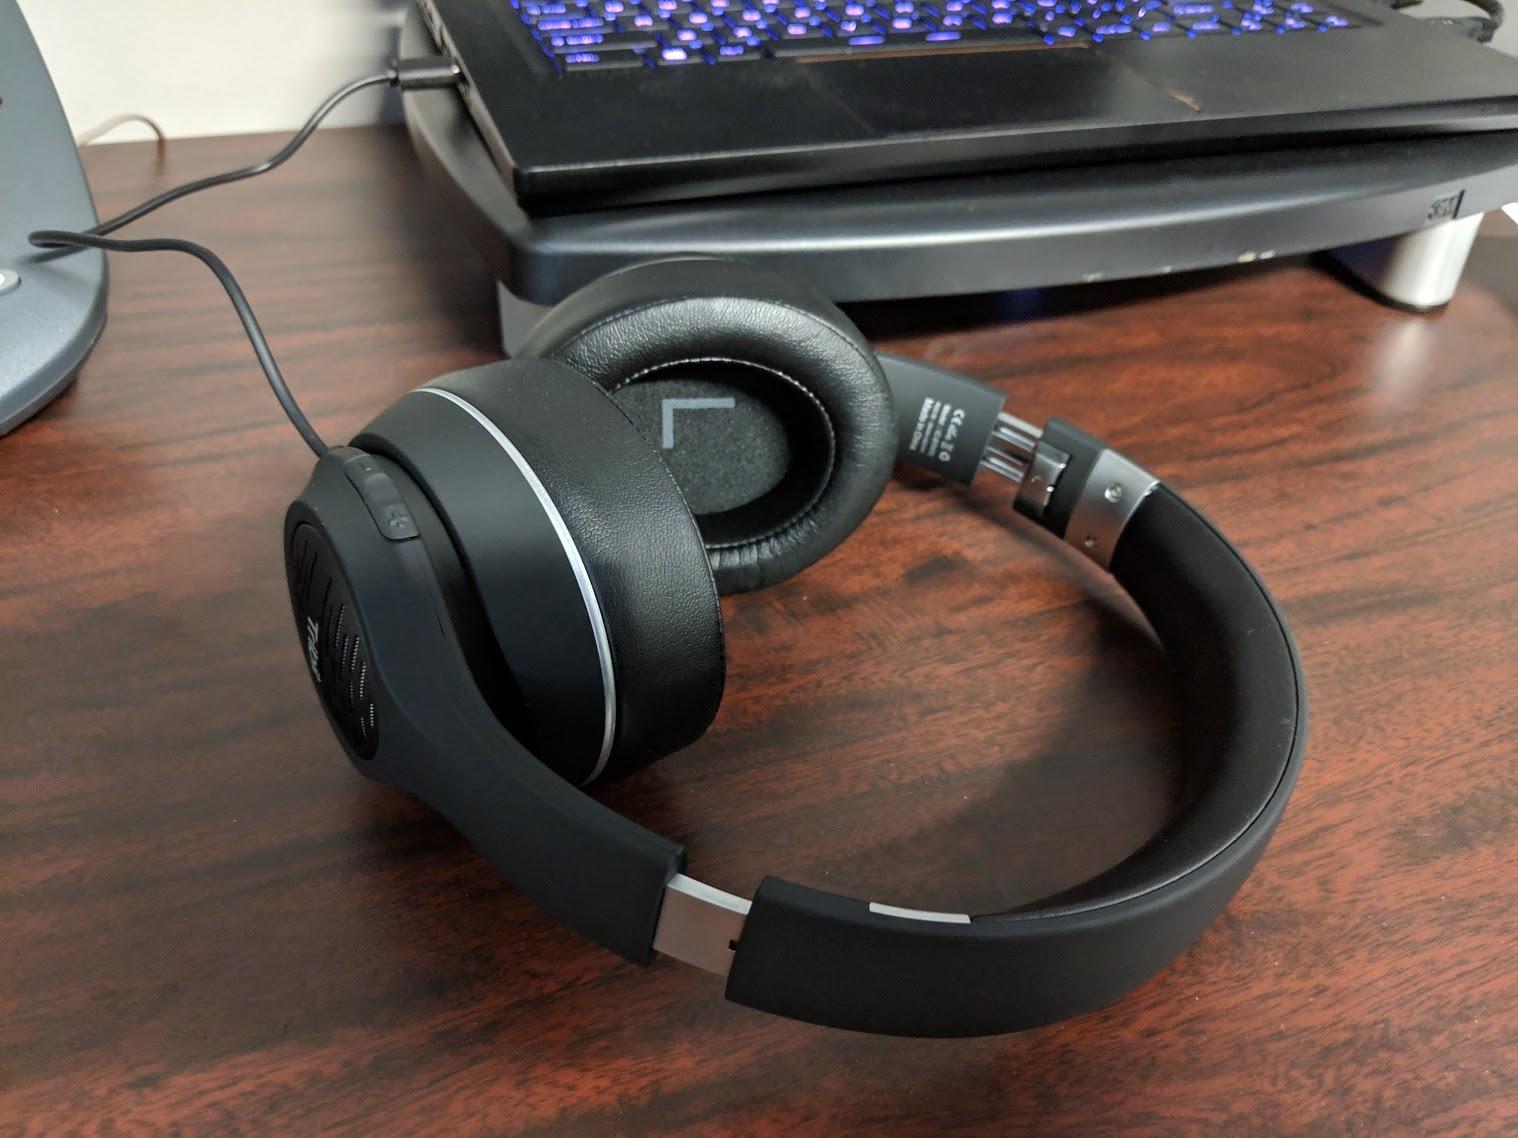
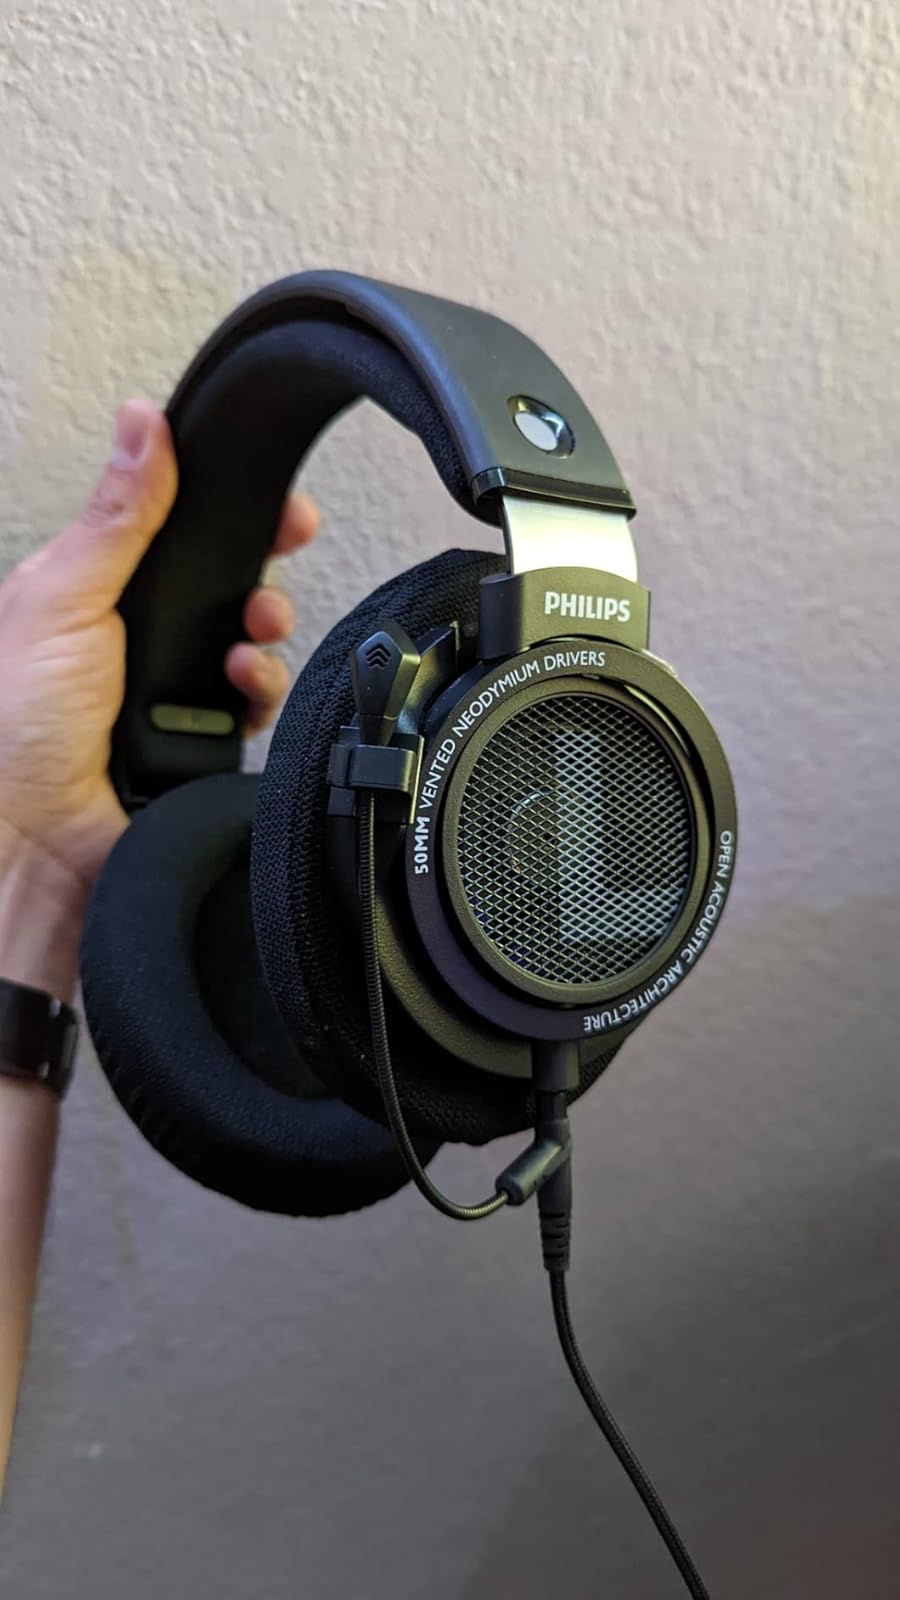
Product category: headphones
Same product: no